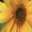
Label: sunflower